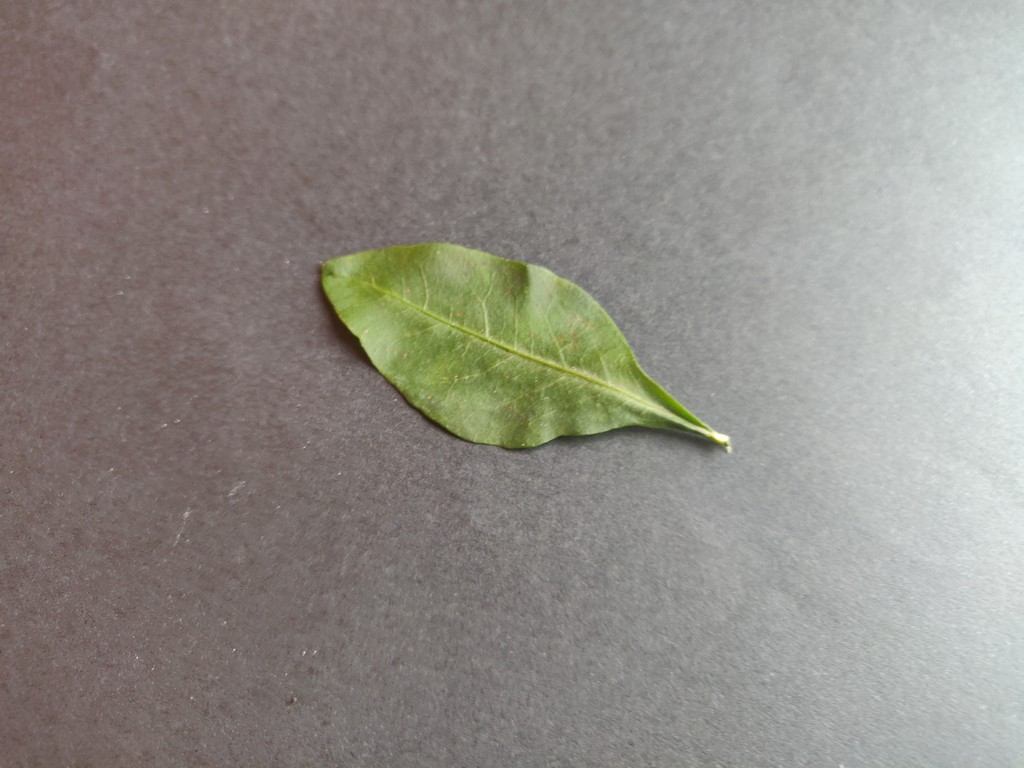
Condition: Healthy
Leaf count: single
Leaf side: front